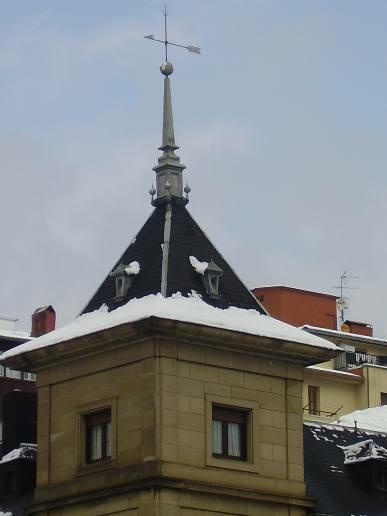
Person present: No